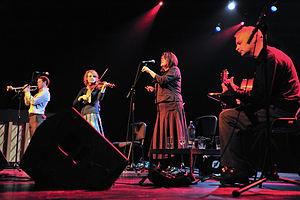
Julie Murphy est une chanteuse galloise.